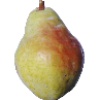
Label: pear_williams